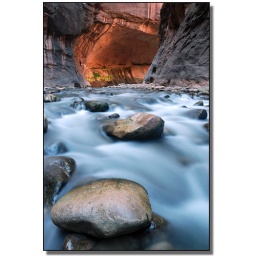
Inside the narrows of the Virgin River in Zion National Park. This hike is mainly in the river within the narrow canyon walls.